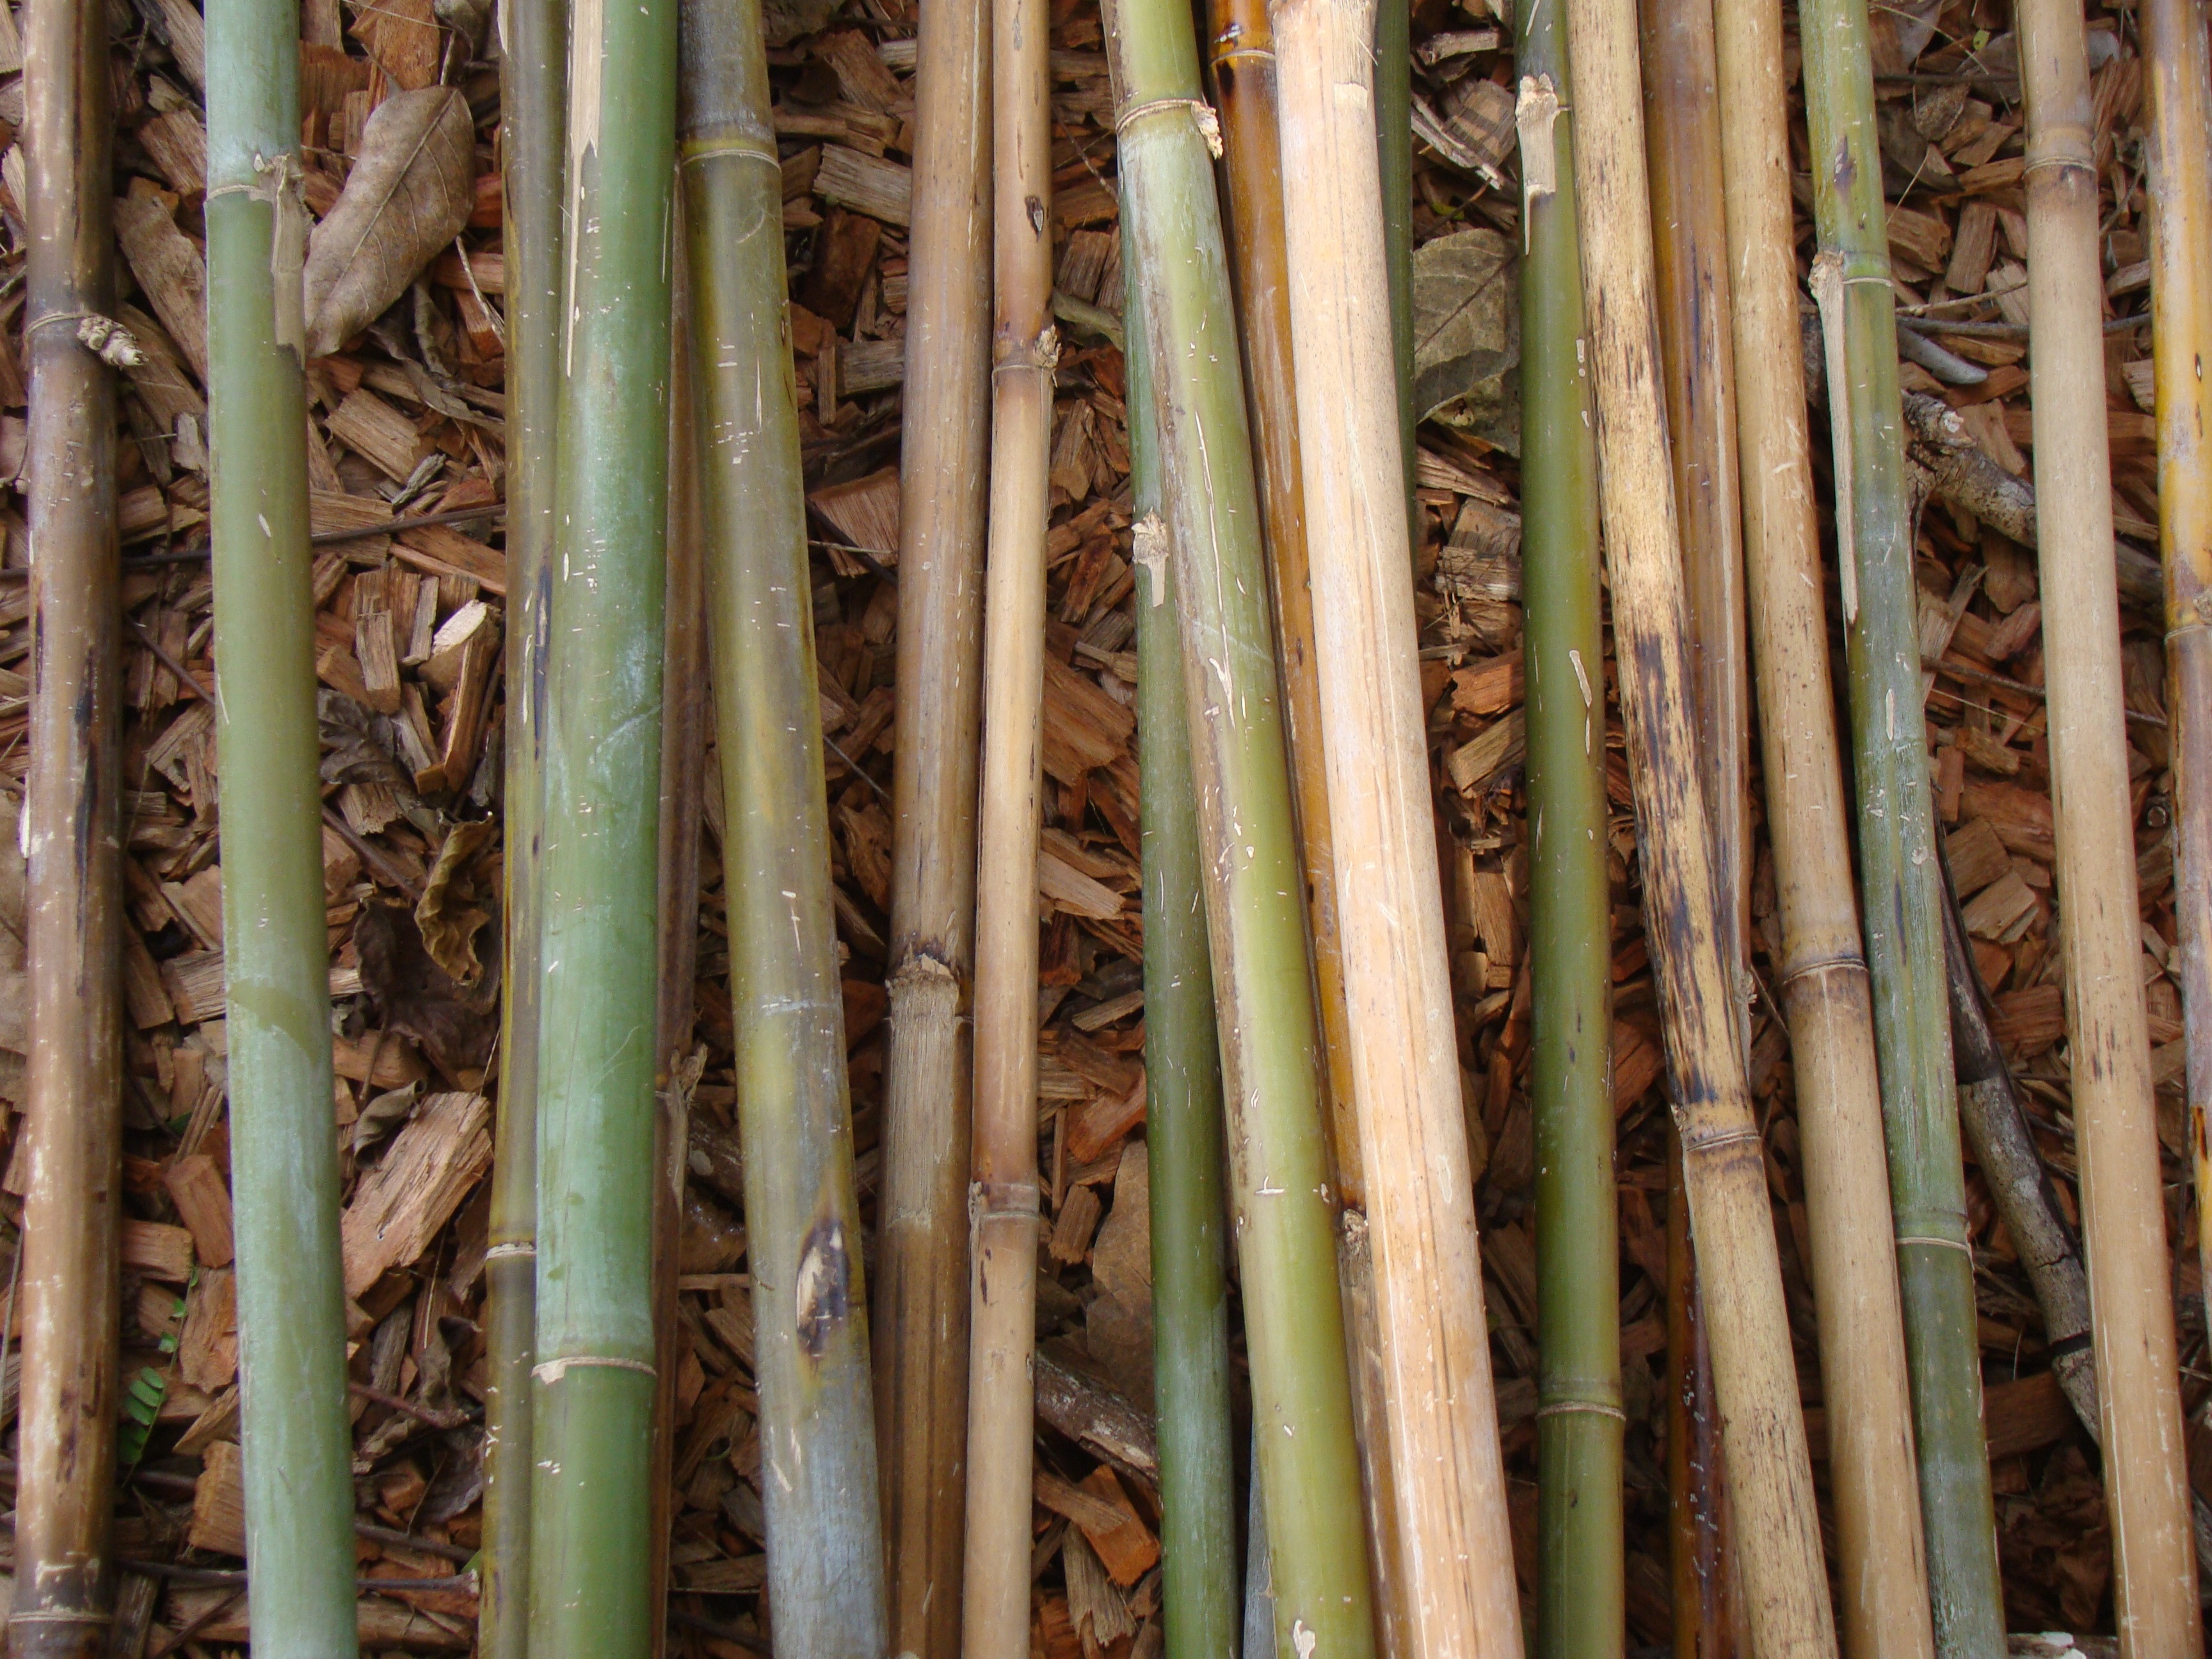
tree, branch, plant, wood, leaf, trunk, environment, green, herb, natural, botany, agriculture, botanical, twig, interior design, outdoors, vegetation, horticulture, cane, bamboo, organic, bamboo rods, grass family, plant stem, woody plant, arecales